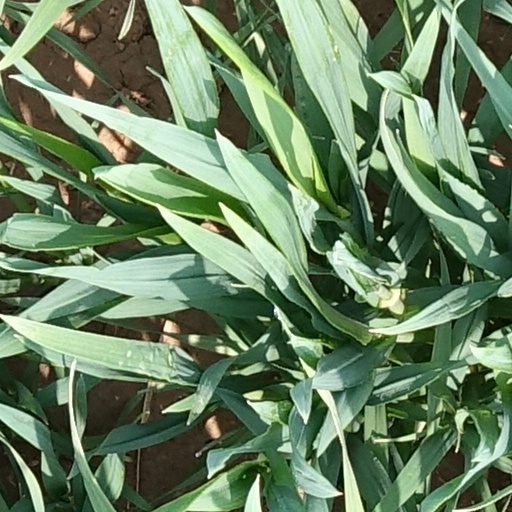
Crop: wheat